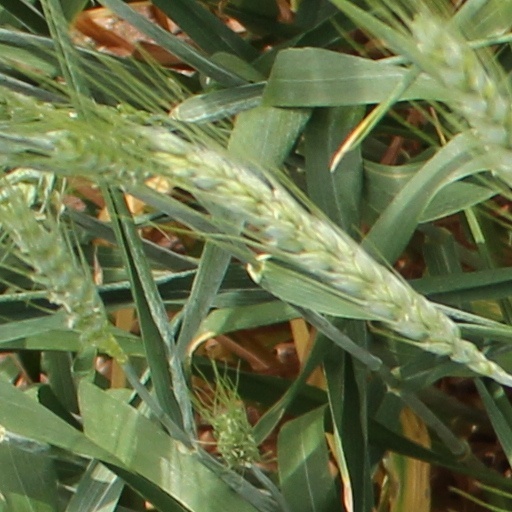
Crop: wheat